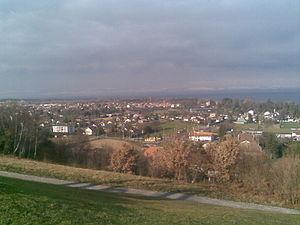
Vue d'ensemble de la plaine d'Amphion-les-bains, depuis le belvédère de Farquenoud.
Publier est une commune française située dans le département de la Haute-Savoie, en région Auvergne-Rhône-Alpes. Elle est située dans le Chablais français, sur le lac Léman, entre Thonon-les-Bains à l'ouest et Évian-les-Bains à l'est, et face à Morges et Lausanne en Suisse. Avec 6 912 habitants au 1ᵉʳ janvier 2015, elle connaît une progression démographique forte avec +2,5 % par an depuis 1999.